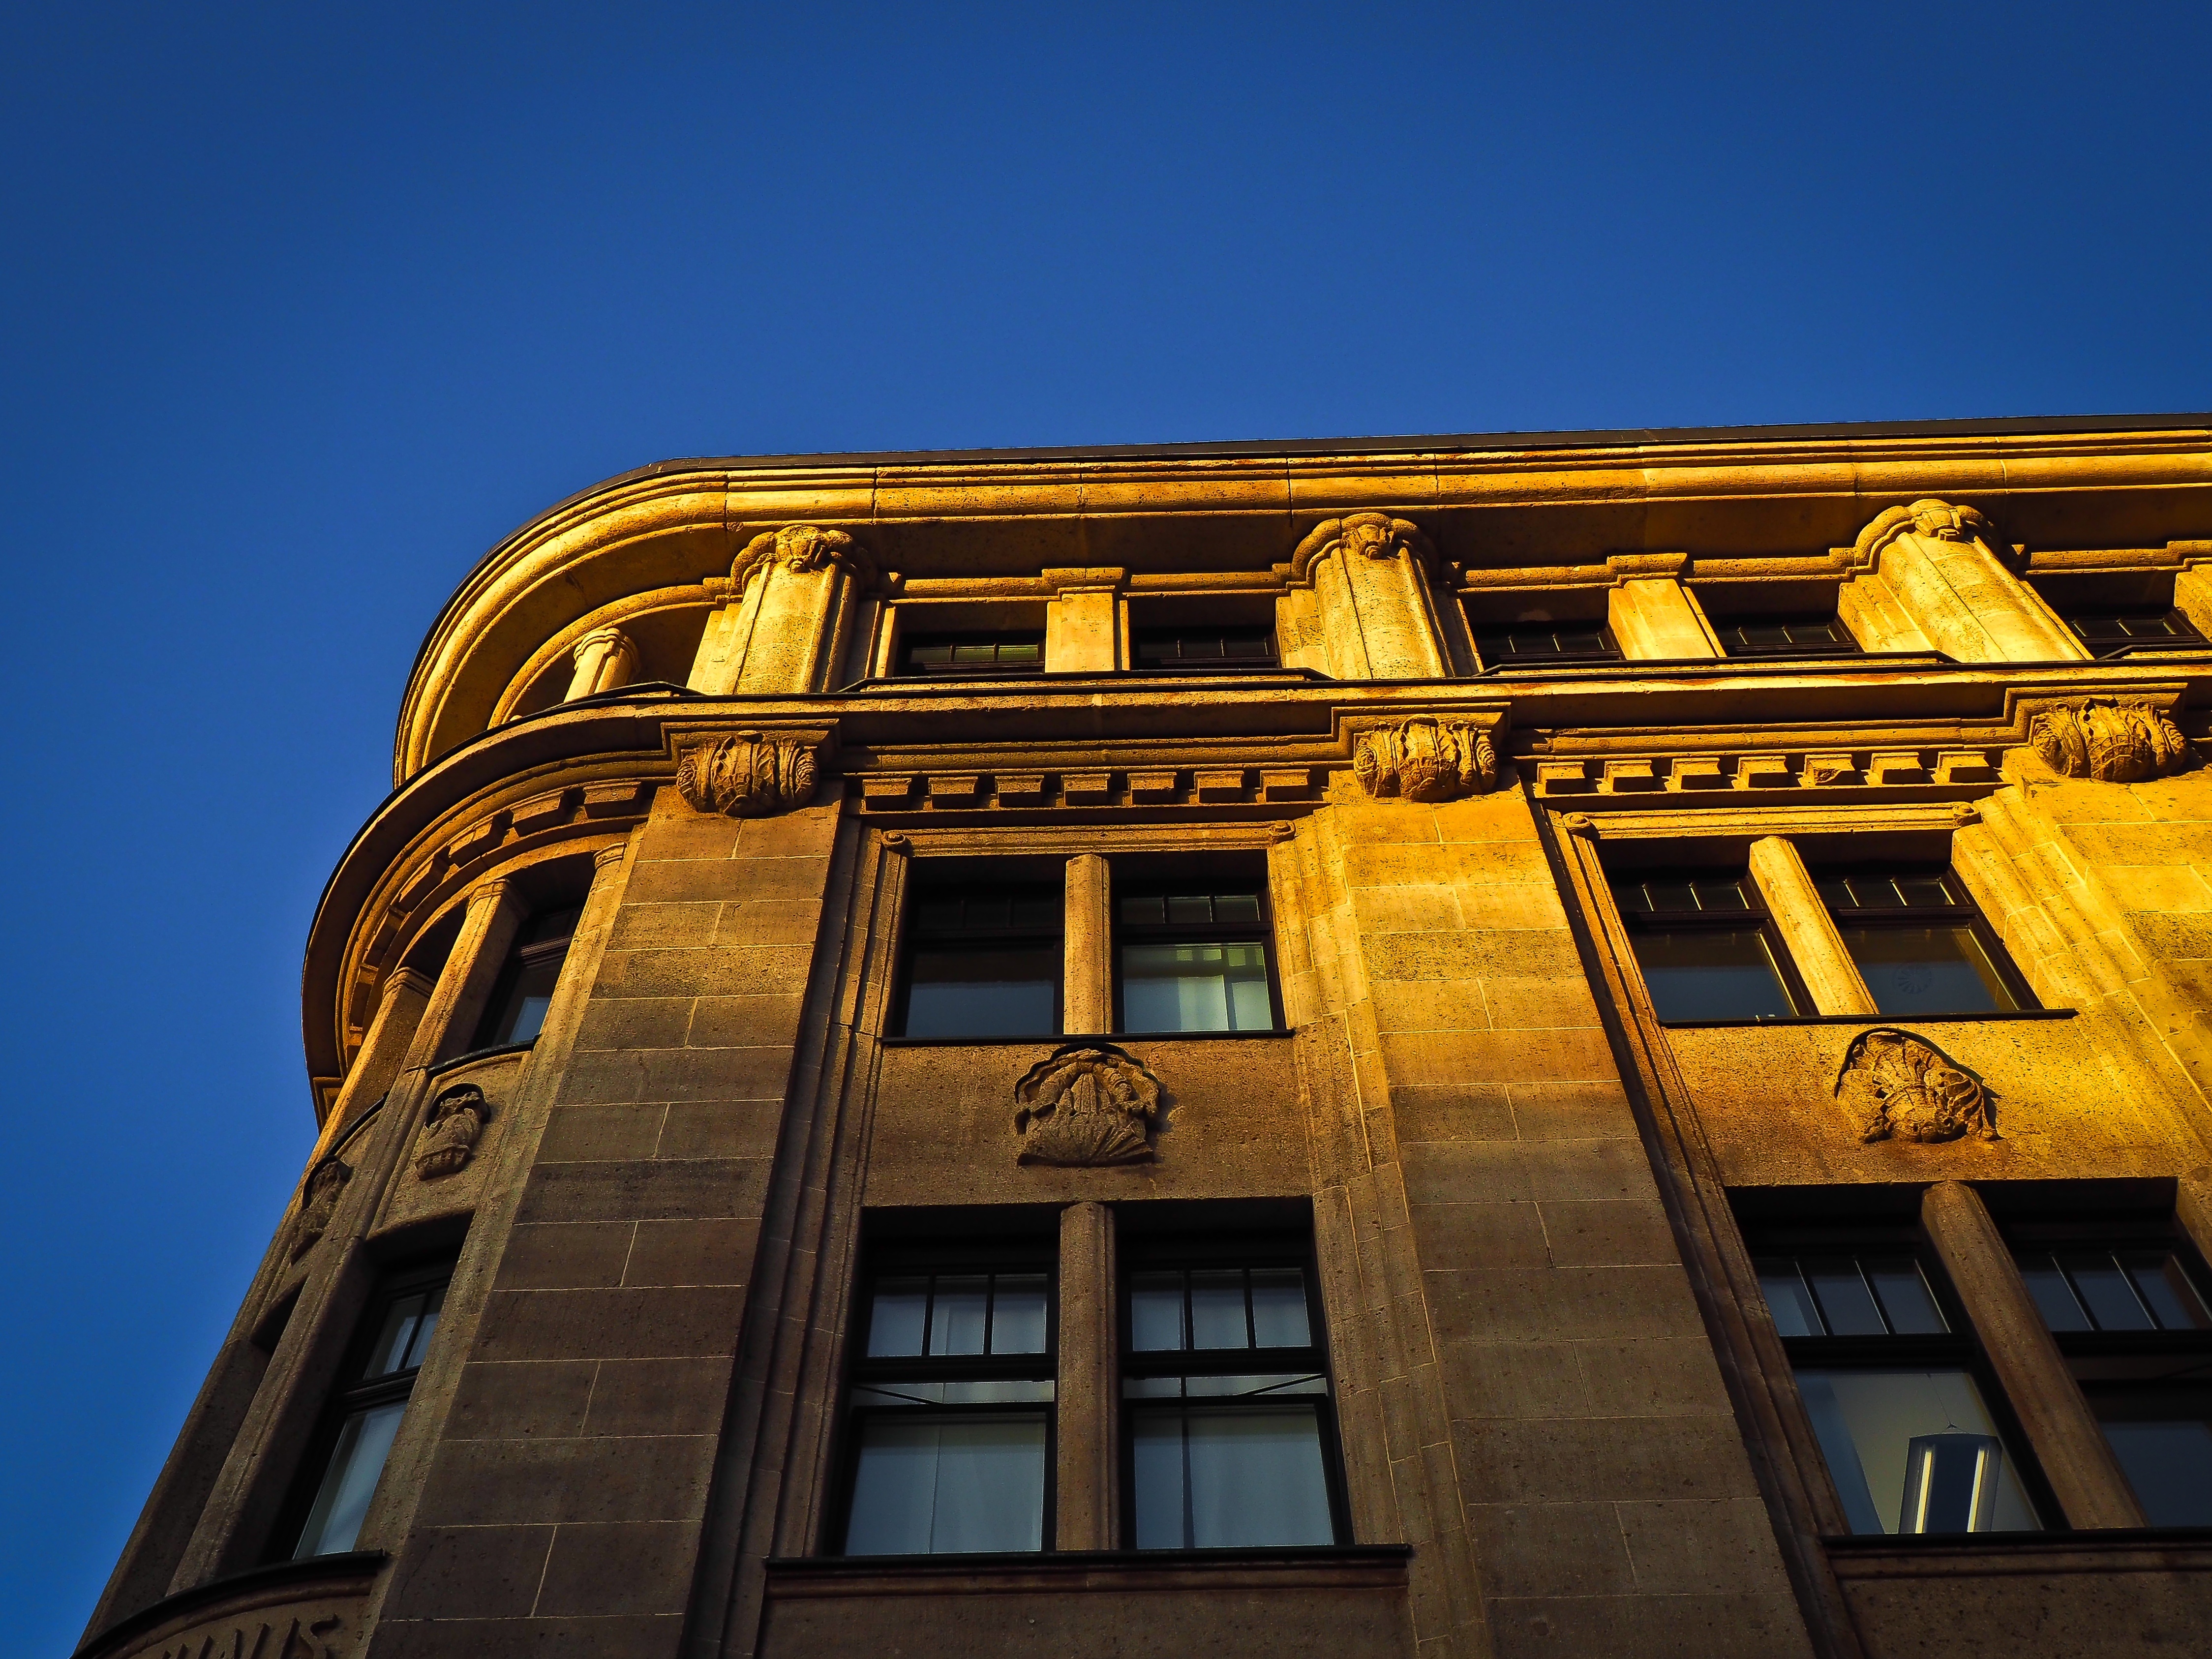
architecture, structure, sunset, night, building, old, skyscraper, downtown, evening, reflection, landmark, facade, old building, shape, art nouveau, historically, dusseldorf, urban area